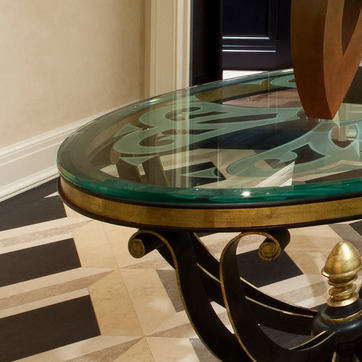
Material: glass